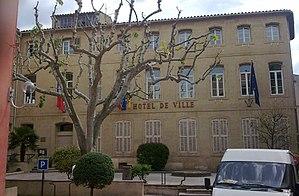
Hotel de ville de Pertuis (Vaucluse)
La famille de Croze est une famille noble de Provence; son foyer historique est la Ville de Pertuis, à ne pas confondre avec celle des Seigneurs de Lincel d'Arles. Elle a été confirmée dans sa noblesse par Arrêt du Conseil d'Etat du 1 Juillet 1704 et par jugement contradictoire de l'Intendant le Bret, du 31 Octobre 1706.